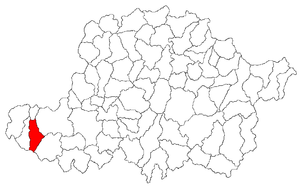
Semlac est une commune du județ d'Arad, Roumanie qui compte 3 667 habitants.